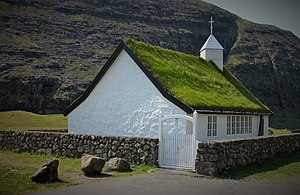
Saksun / Galleri
Saksun Kirke, Sreymoy
Saksun er en færøsk bygd på den nordvestlige del af Streymoy. Saksun kommune blev 1 januar 2005 sammenlagt med Sunda kommuna. Bygden ligger ved enden af det, der engang var en smal fjord med høje fjelde på begge sider, ved nordvestkysten af Streymoy. Den 1. januar 2015 havde Saksun 10 indbyggere